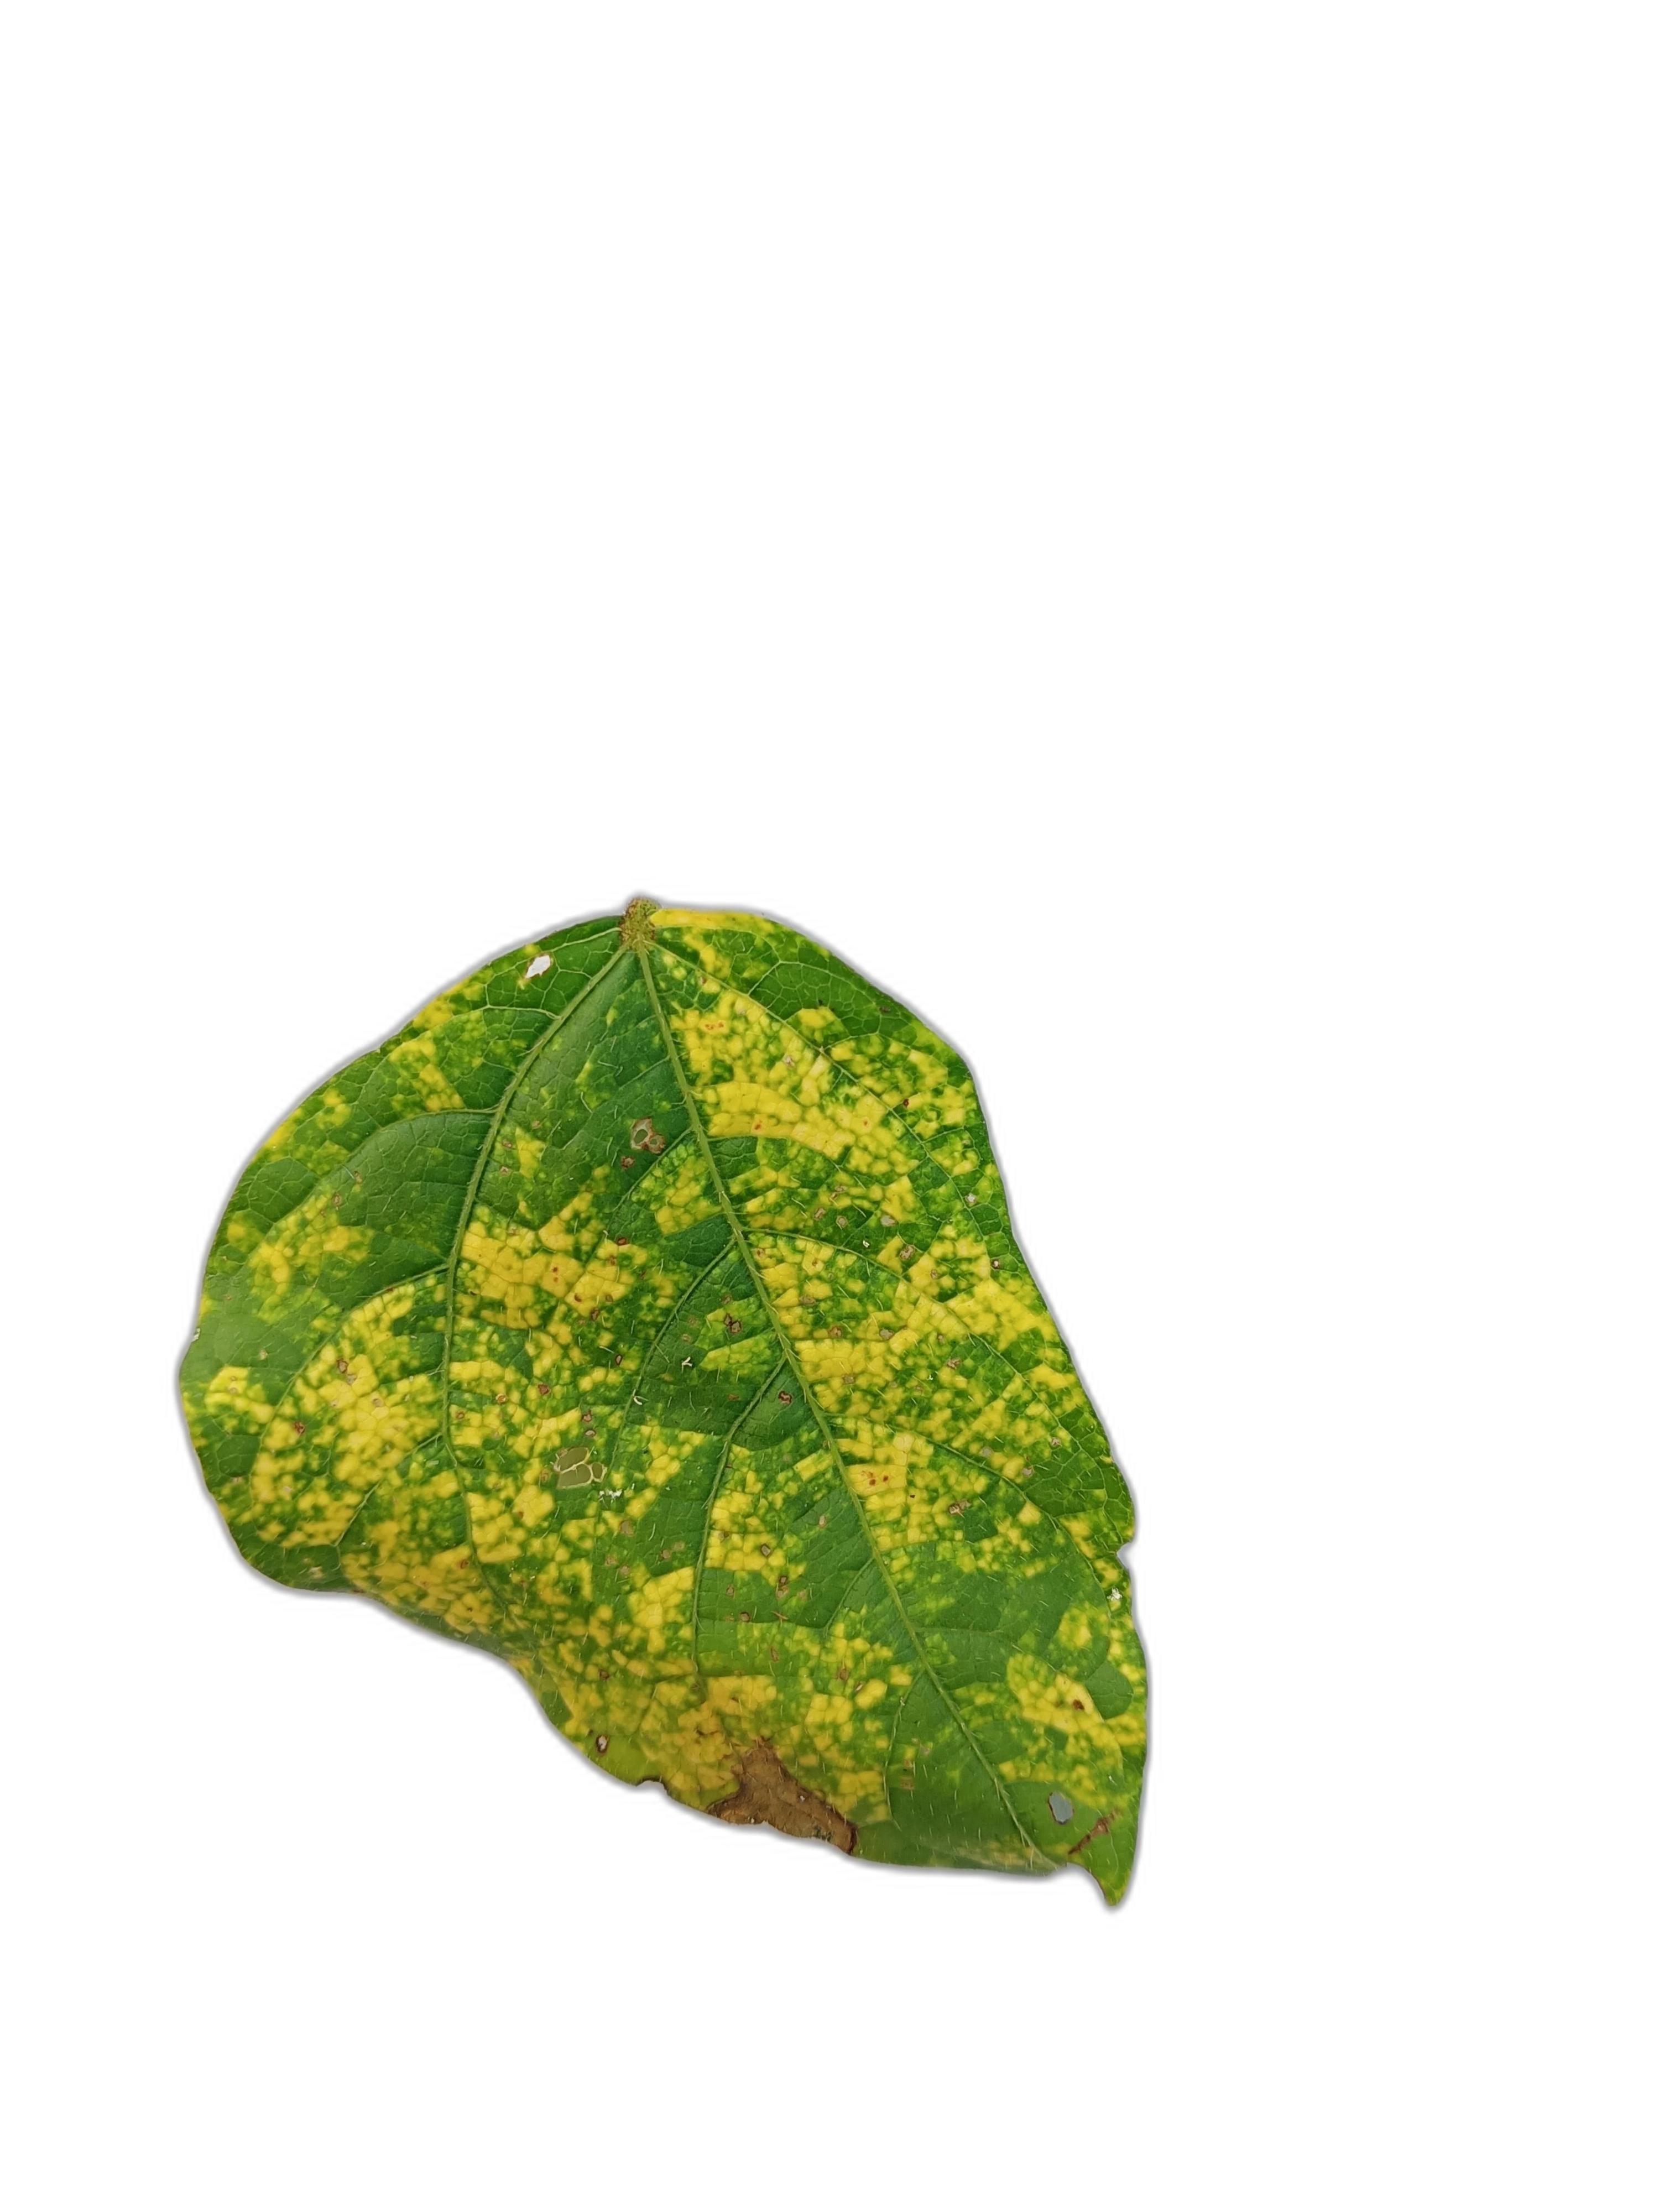
Label: Yellow Mosaic